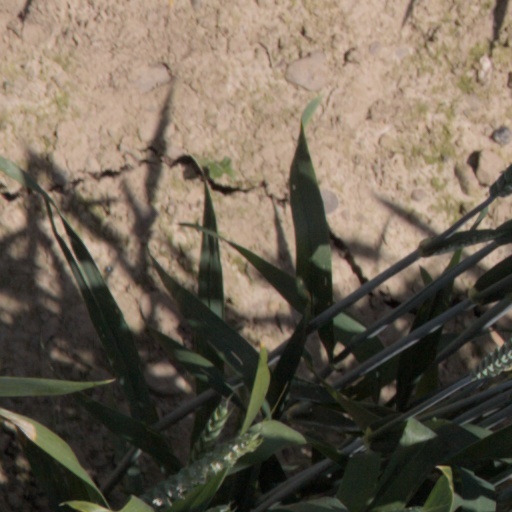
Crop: wheat